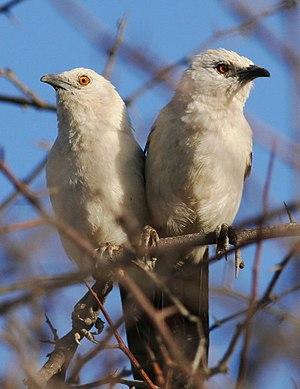
Le Cratérope bicolore est une espèce de passereaux appartenant à la famille des Leiothrichidae. Cette espèce niche dans les savanes sèches de l'Afrique du Sud, du Botswana, de la Namibie et du Zimbabwe.
Le langage humain est un système qui regroupe le développement, l'acquisition, l'entretien et l'utilisation de systèmes complexes de communication, et désigne aussi la capacité humaine permettant ces processus. Une langue est un exemple spécifique d'un tel système de communication.